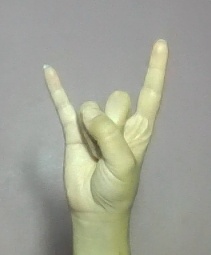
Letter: la